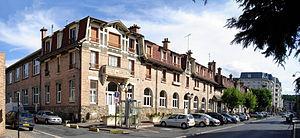
Le groupe scolaire Ferdinand-Buisson à Franconville (Val-d'Oise), France
Franconville ou Franconville-la-Garenne, nom d'usage de la municipalité, est une commune française située dans le département du Val-d'Oise, en région Île-de-France. Elle est la cinquième ville du département par sa population.